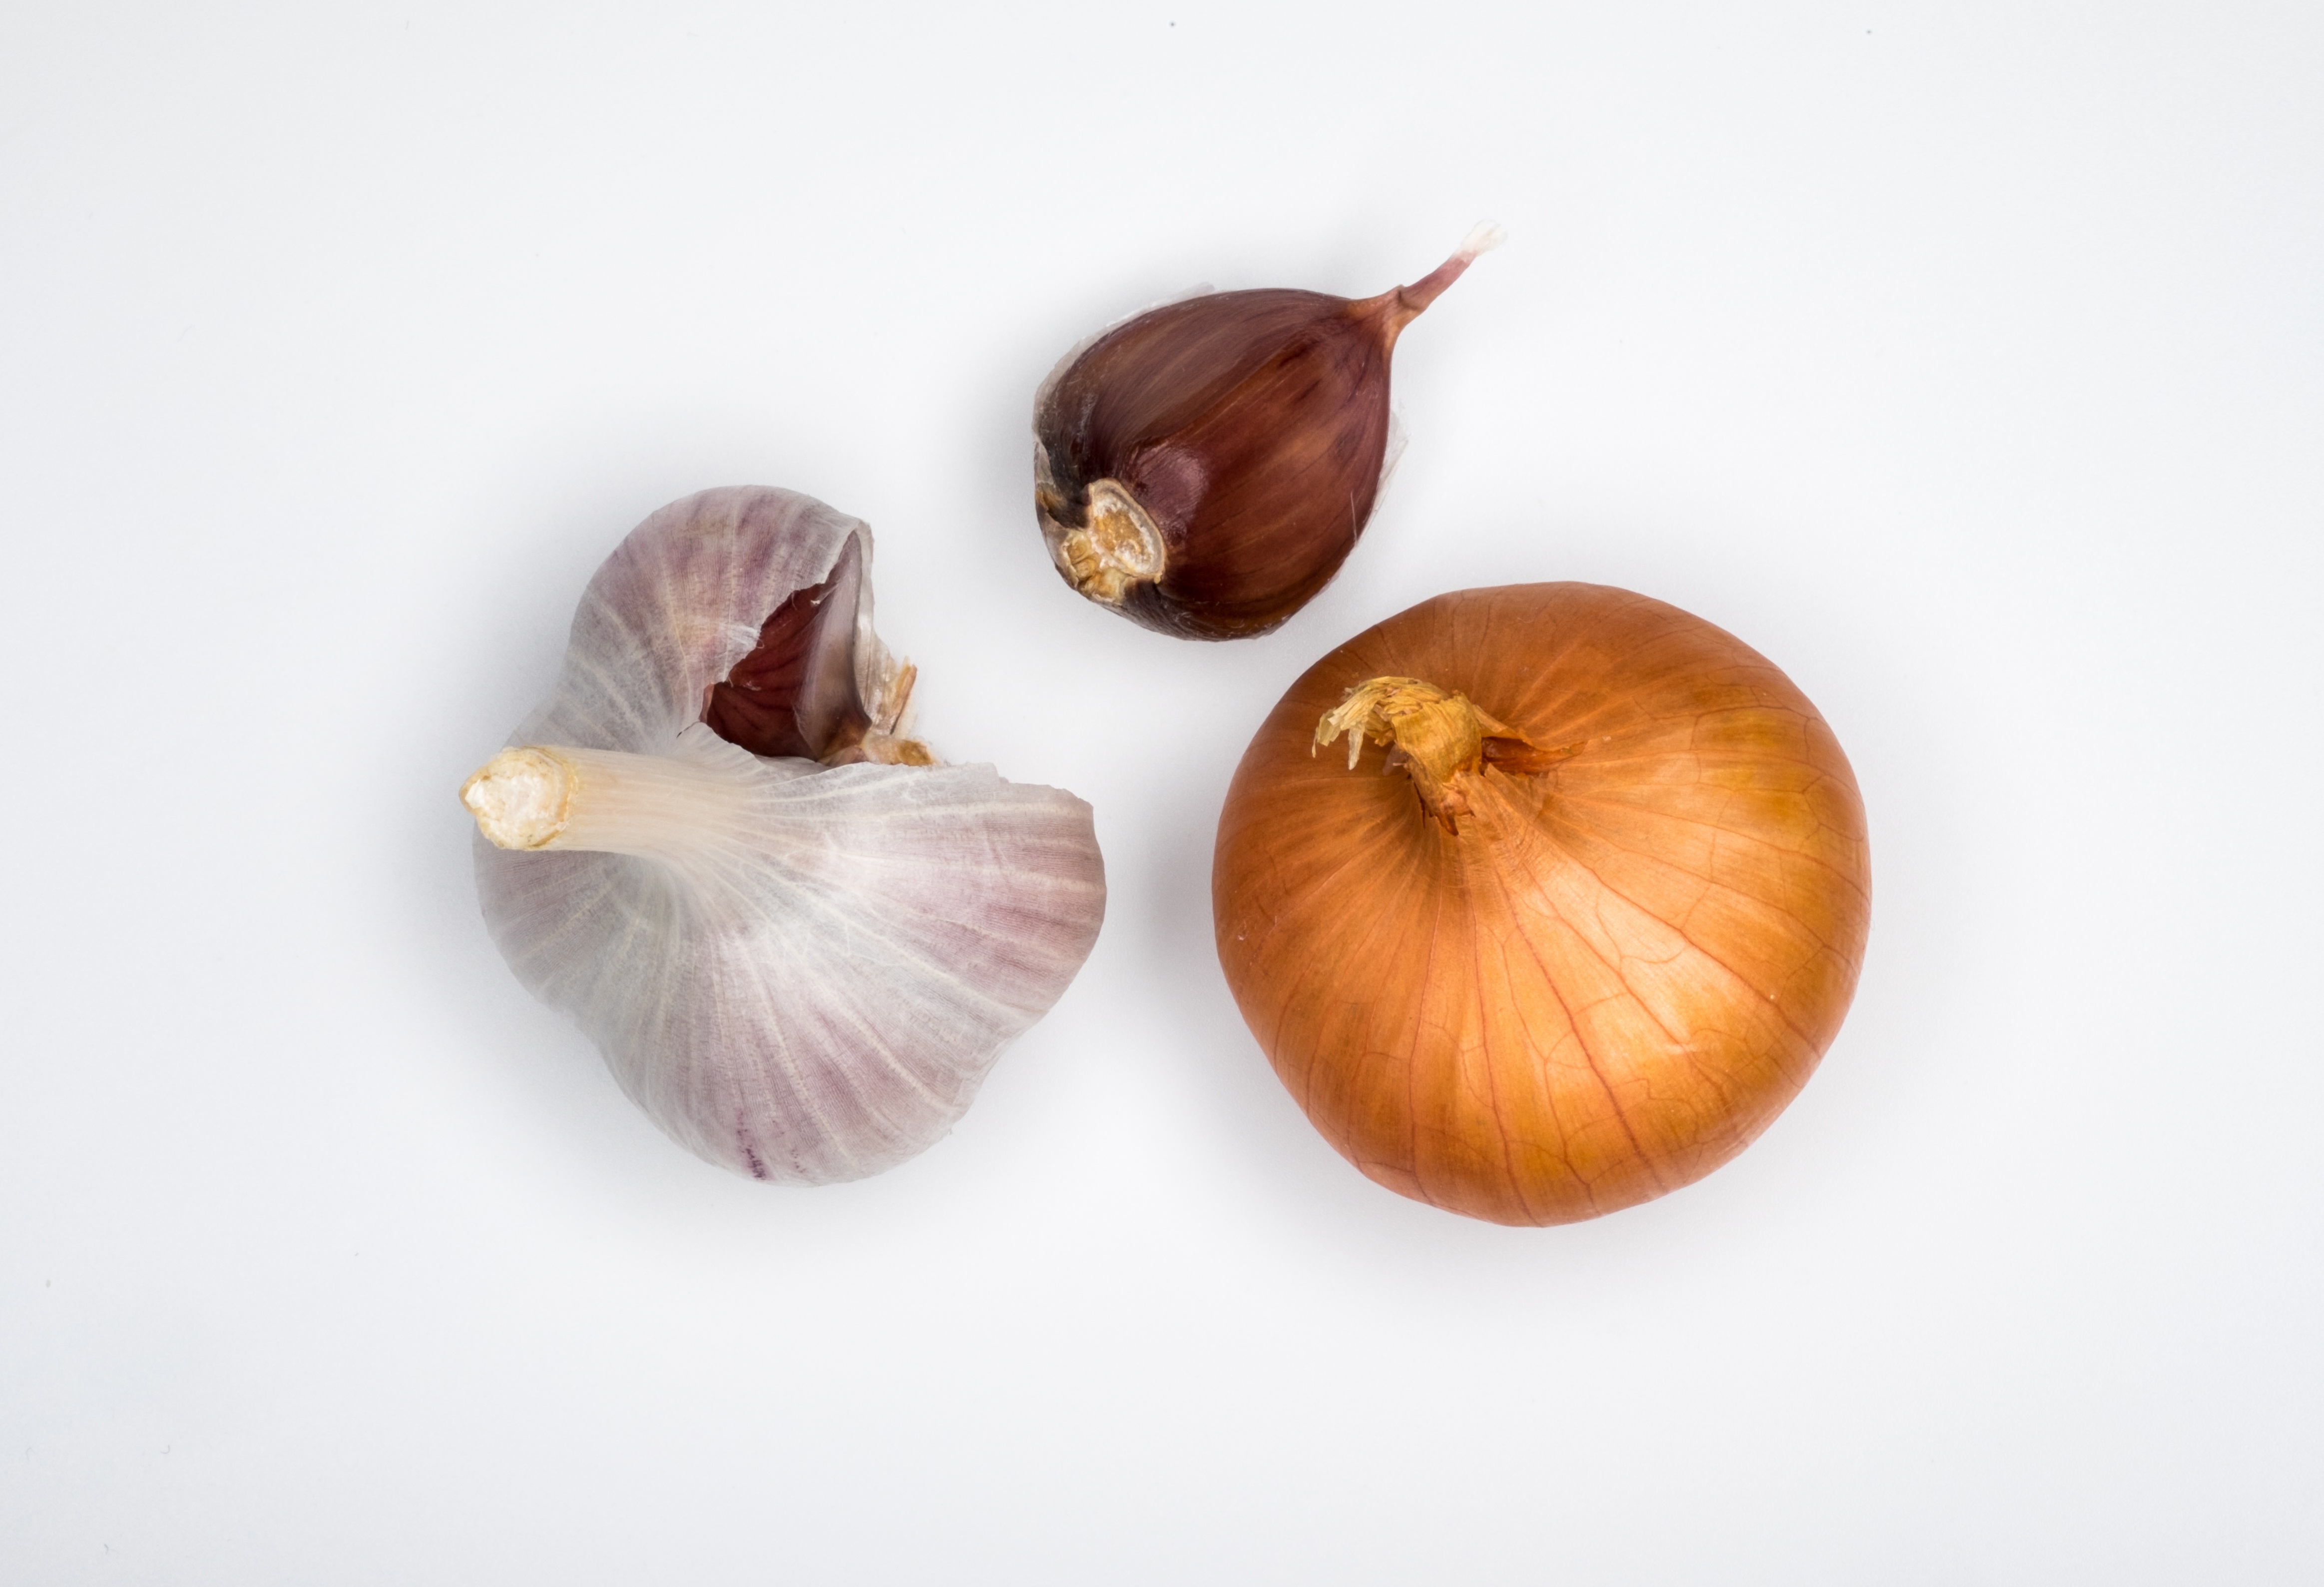
garlic, food, spices, taste, health, kitchen, cook, preparation, organic food, sharpness